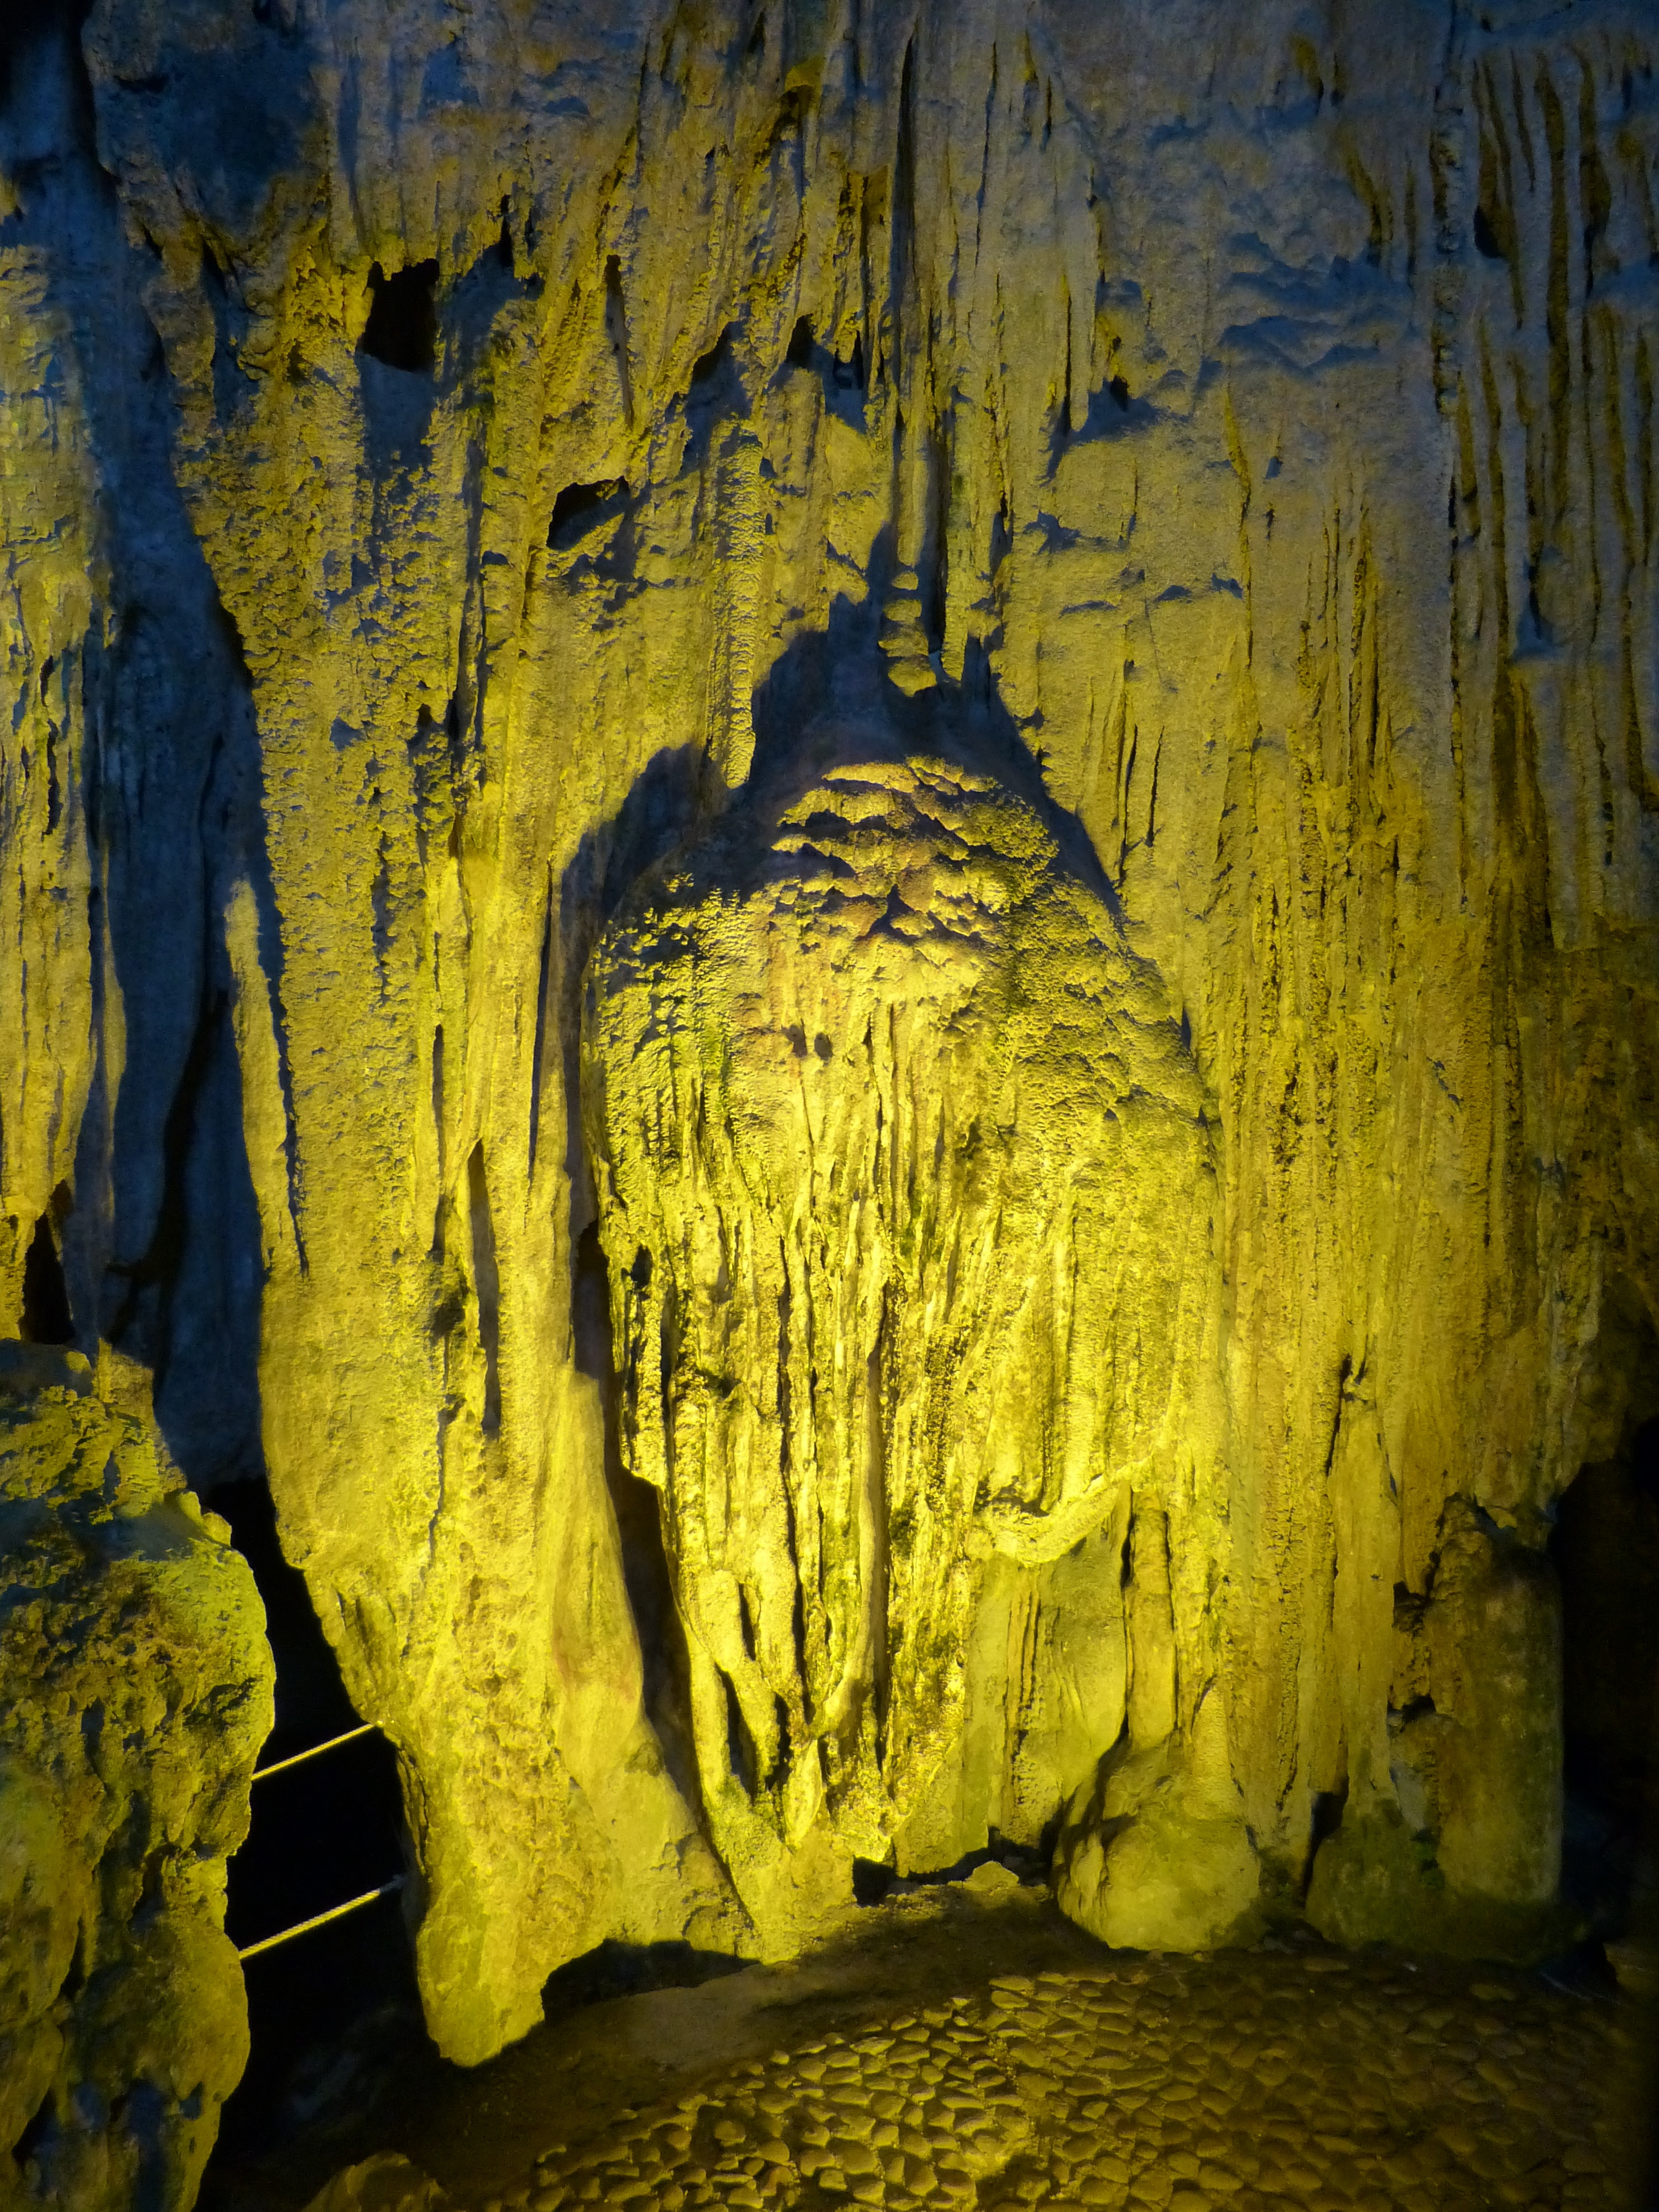
formation, underground, cave, curtain, lighting, grotto, illuminated, vietnam, halong, stalagmite, stalactite, landform, calcium deposits, stalactite cave, stalagmites, world natural heritage, halong bay, geographical feature, pit cave, speleothem